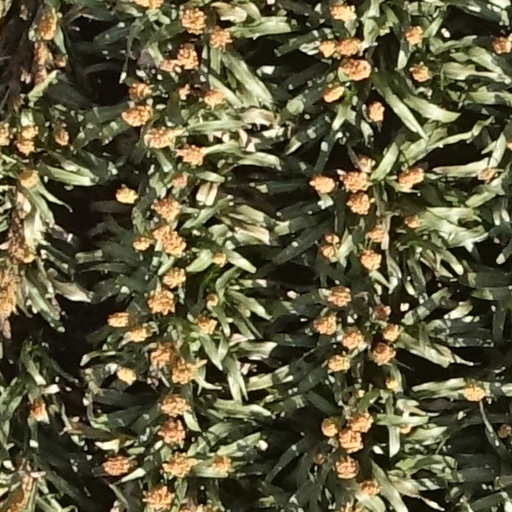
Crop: sorghum